Cincinnati Zoo and Botanical Garden

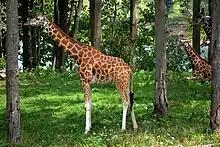
Rothschild's giraffes ("Giraffa camelopardalis rothschildi") at the zoo

In 2018 the zoo launched an expansion campaign named "More Home to Roam" with the goal of raising $150 million to be used on developing new attractions and infrastructure. The zoo opened the Roo Valley and African Penguin Point in summer of 2020, and they have plans to renovate the Lords of the Arctic area to bring back the black bears and introduce sea otters after their last polar bear named Little One was euthanized due to a renal failure in March of 2021. The Rhino Reserve renovations and a 1,800 vehicle parking garage will hopefully be open by 2023, Elephant Trek will open in fall of 2024, and the old elephant exhibit will be changed into Giraffe Junction, where they will repair the concrete dome, replace the roof, install new windows, adding a new garden area, and a habitat for giraffes. The plan also includes a new entrance to facilitate traffic into the zoo. The additions are also aimed at making the zoo net zero in terms of waste, water, and energy, making the facilities waste free.